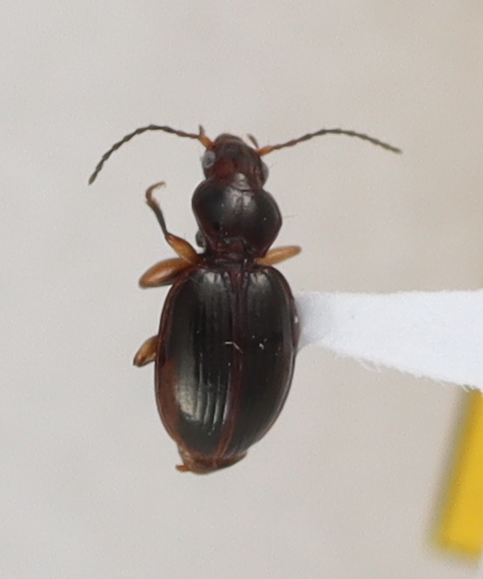
Scientific name: Mecyclothorax konanus
Plot: 6
Trap: W
Collected: 20240424